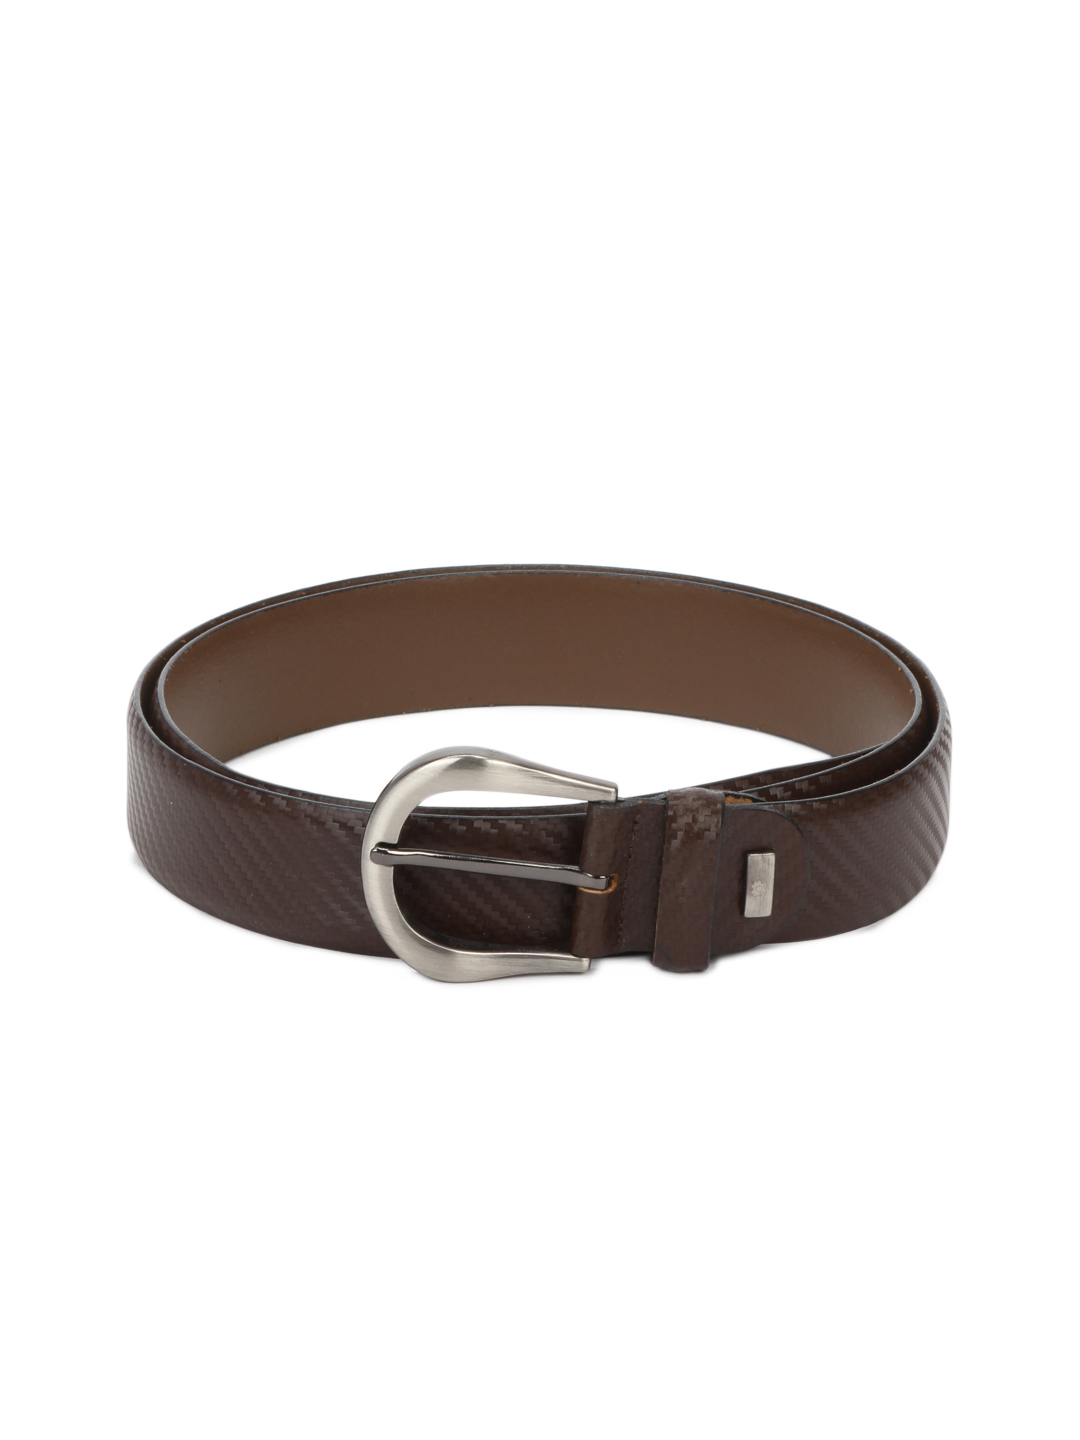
Turtle Men Brown Belt
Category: Accessories / Belts / Belts
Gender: Men
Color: Brown
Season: Summer 2012
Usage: Casual